Archibald MacLaren

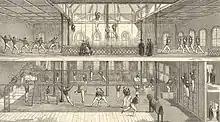
The interior of the Oxford Gymnasium - "The Illustrated London News" (1859)

In the early 1850s MacLaren equipped rooms in Oxford to teach fencing and gymnastics, and his endeavours were so successful that in 1858, assisted by his wife, he opened the renowned Oxford Gymnasium on Alfred Street at the University of Oxford. Designed by William Wilkinson, here MacLaren taught fencing and gymnastics to William Morris, Edward Burne-Jones and Richard Francis Burton among other prominent Oxford residents of the day as well as to the general public. MacLaren devised a system of regularly measuring his clients, regardless of age or sex, to determine the best exercise regime to develop their physical well-being.